Battle of Bataan

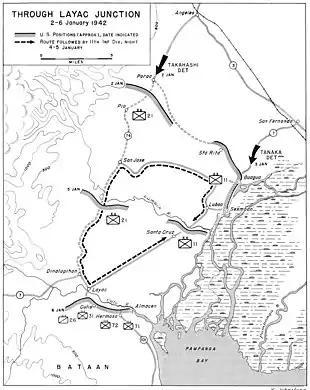
Defense of the Layac Junction approach to Bataan January 2–6, 1942

As MacArthur concentrated the South Luzon Force on the Bataan Peninsula and prepared defensive positions, the North Luzon Force delayed the Japanese advance from the north. However, the main force of the Japanese 14th Army's 60,000 men was concentrating on capturing Manila. Only two reinforced Japanese regiments, the 9th Infantry and the 2nd Formosa Infantry, were advancing on Bataan.